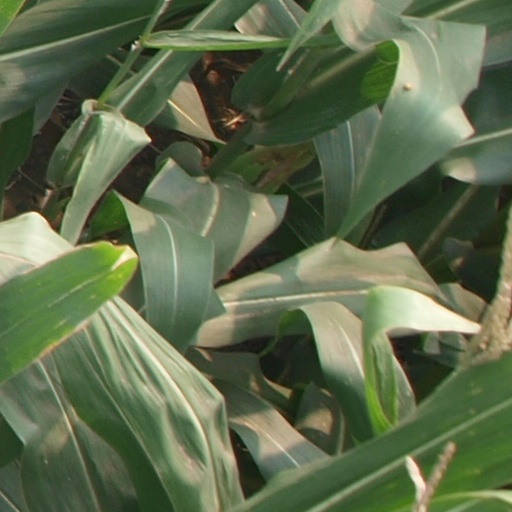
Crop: maize; corn